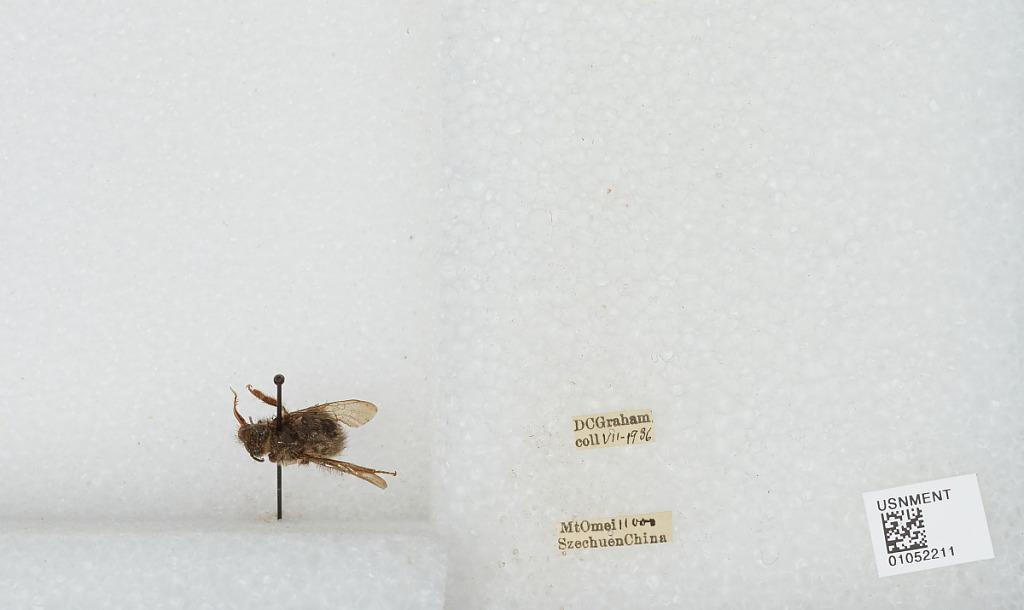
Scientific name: Bombus sp.
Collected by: D. Graham
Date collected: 1936-7-
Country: China
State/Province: Sichuan
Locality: Mount Emei